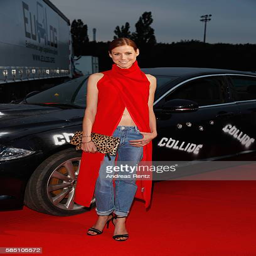
actor arrives for the premiere of the film